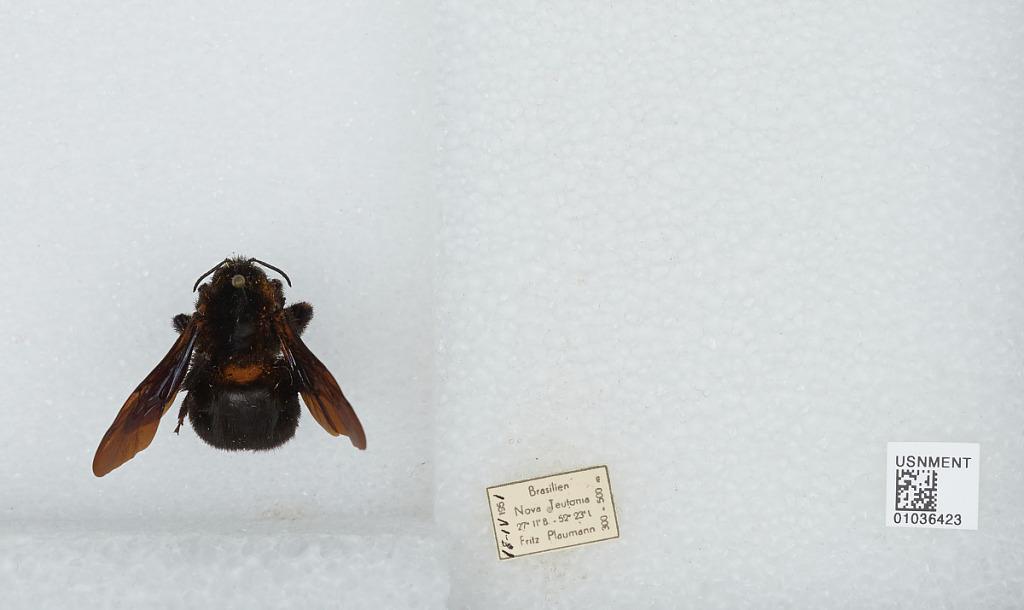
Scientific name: Bombus (Fervidobombus) morio (Swederus)
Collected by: F. Plaumann
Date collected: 1951-4-18
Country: Brazil
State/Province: Santa Catarina
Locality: Nova Teutonia
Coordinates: -27.1611, -52.42